Mozambique

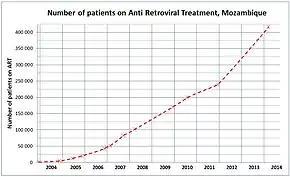
The increase in the number of HIV positive Mozambicans on Antiretroviral treatment, 2003–14

Portuguese is the official and most widely spoken language of the nation, spoken by 50.3% of the population.